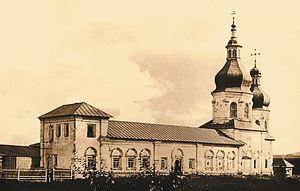
Le monastère de la Sainte-Trinité de Tioumen, jusqu'en 1715 appelé monastère de la Transfiguration du Sauveur, est un des ensembles les plus anciens de Sibérie encore actuellement en activité au sein de l'orthodoxie dans la ville de Tioumen. Il est situé sur un promontoire de la rive droite de la rivière Toura, à côté de l'université d'architecture et de construction de Tioumen. Fondé en 1616, il a été restauré en 1995.